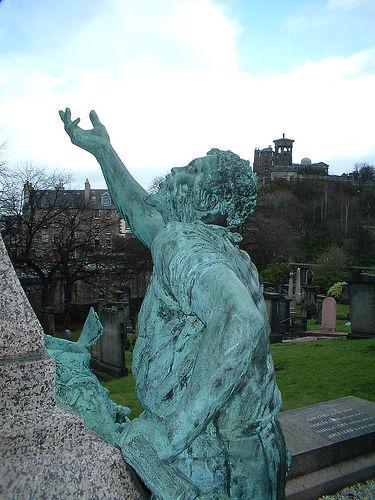
Weather: cloudy or overcast